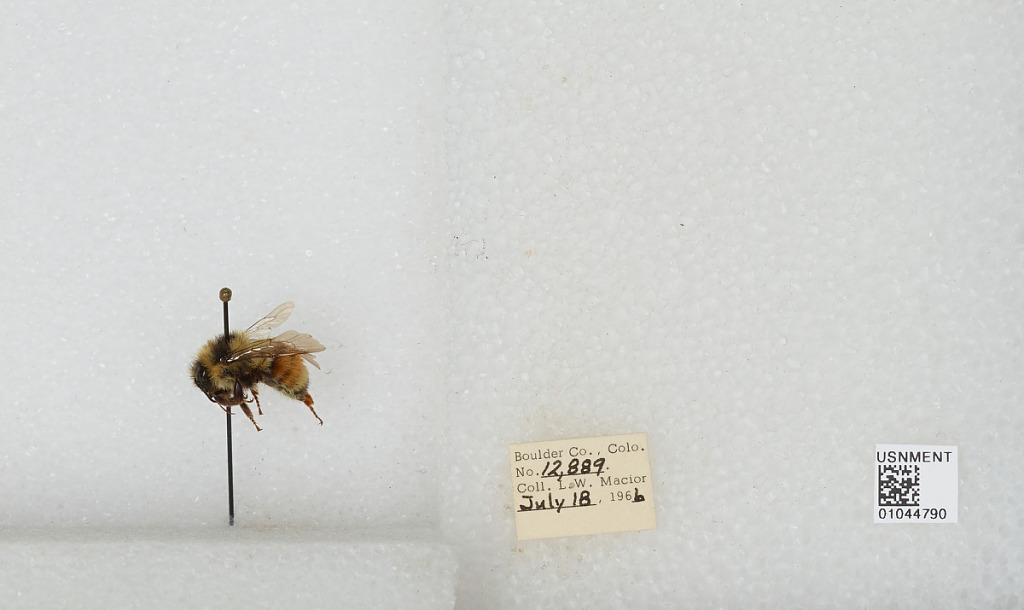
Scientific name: Bombus (Pyrobombus) bifarius Cresson
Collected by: L. Macior
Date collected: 1966-7-18
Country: United States
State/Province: Colorado
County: Boulder
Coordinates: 40.0275, -105.252